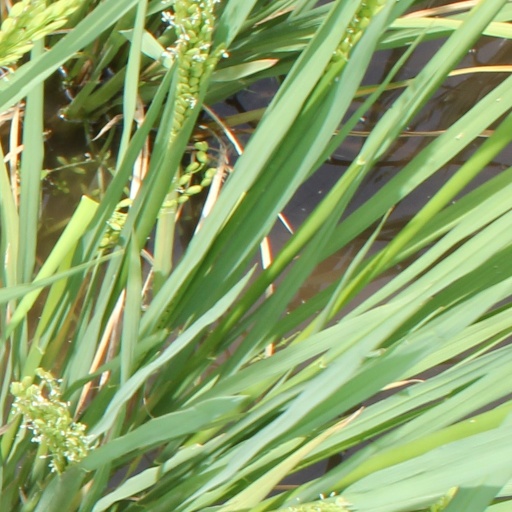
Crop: rice